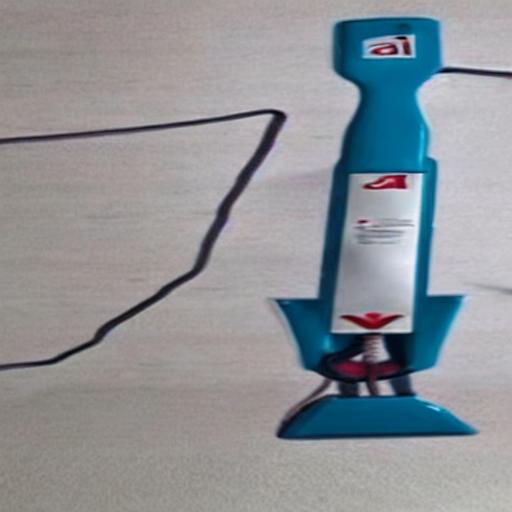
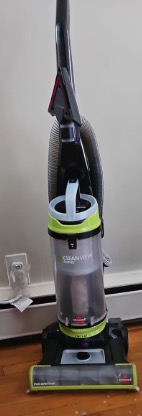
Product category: items_vacuum
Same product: no